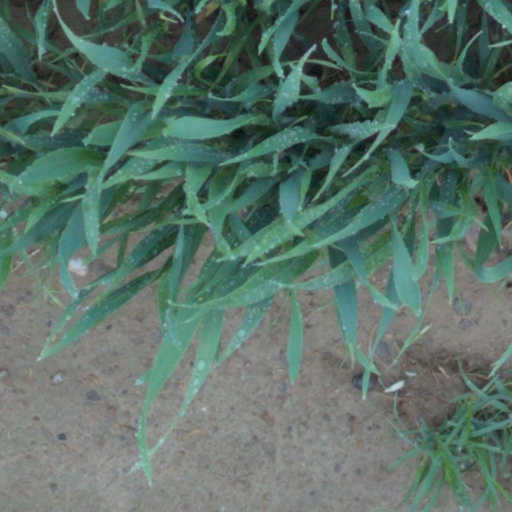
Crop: wheat